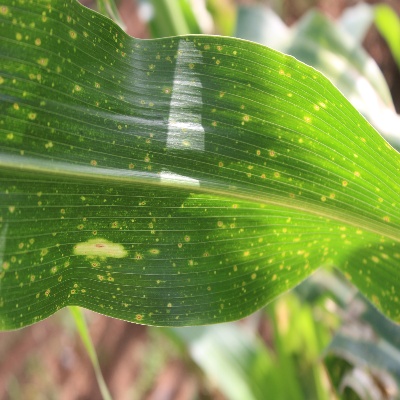
Crop: Maize
Condition: streak virus